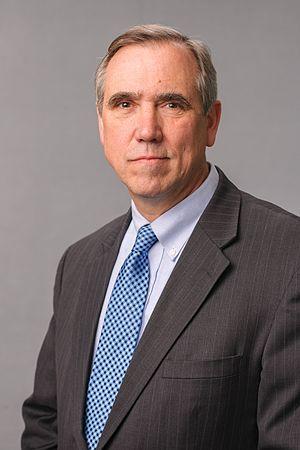
Jeffrey Alan Merkley, dit Jeff Merkley, né le 24 octobre 1956 à Myrtle Creek, est un homme politique américain, membre du Parti démocrate et sénateur de l'Oregon au Sénat des États-Unis depuis 2009.
L’Oregon /ɔ.ʁe.ɡɔ̃/ est un État du Nord-Ouest des États-Unis, situé sur la côte Pacifique entre les États de Washington au nord, de Californie au sud, du Nevada au sud-est, et de l'Idaho à l'est. Ses frontières au nord et à l'est suivent pour l'essentiel les cours du fleuve Columbia et de la rivière Snake. Le territoire orégonais est intégralement traversé par la chaîne des Cascades qui forme une importante barrière climatique : l'ouest de l'État, de climat océanique, est recouvert par la forêt tempérée humide tandis que sa partie est, semi-aride, est occupée par le Haut désert de l'Oregon. Le parc national de Crater Lake se trouve dans le sud de l'État. La réserve indienne de Warm Springs s'étend sur 2 640,2 km² dans le nord de l'État, sur le versant Est de la chaîne des Cascades.